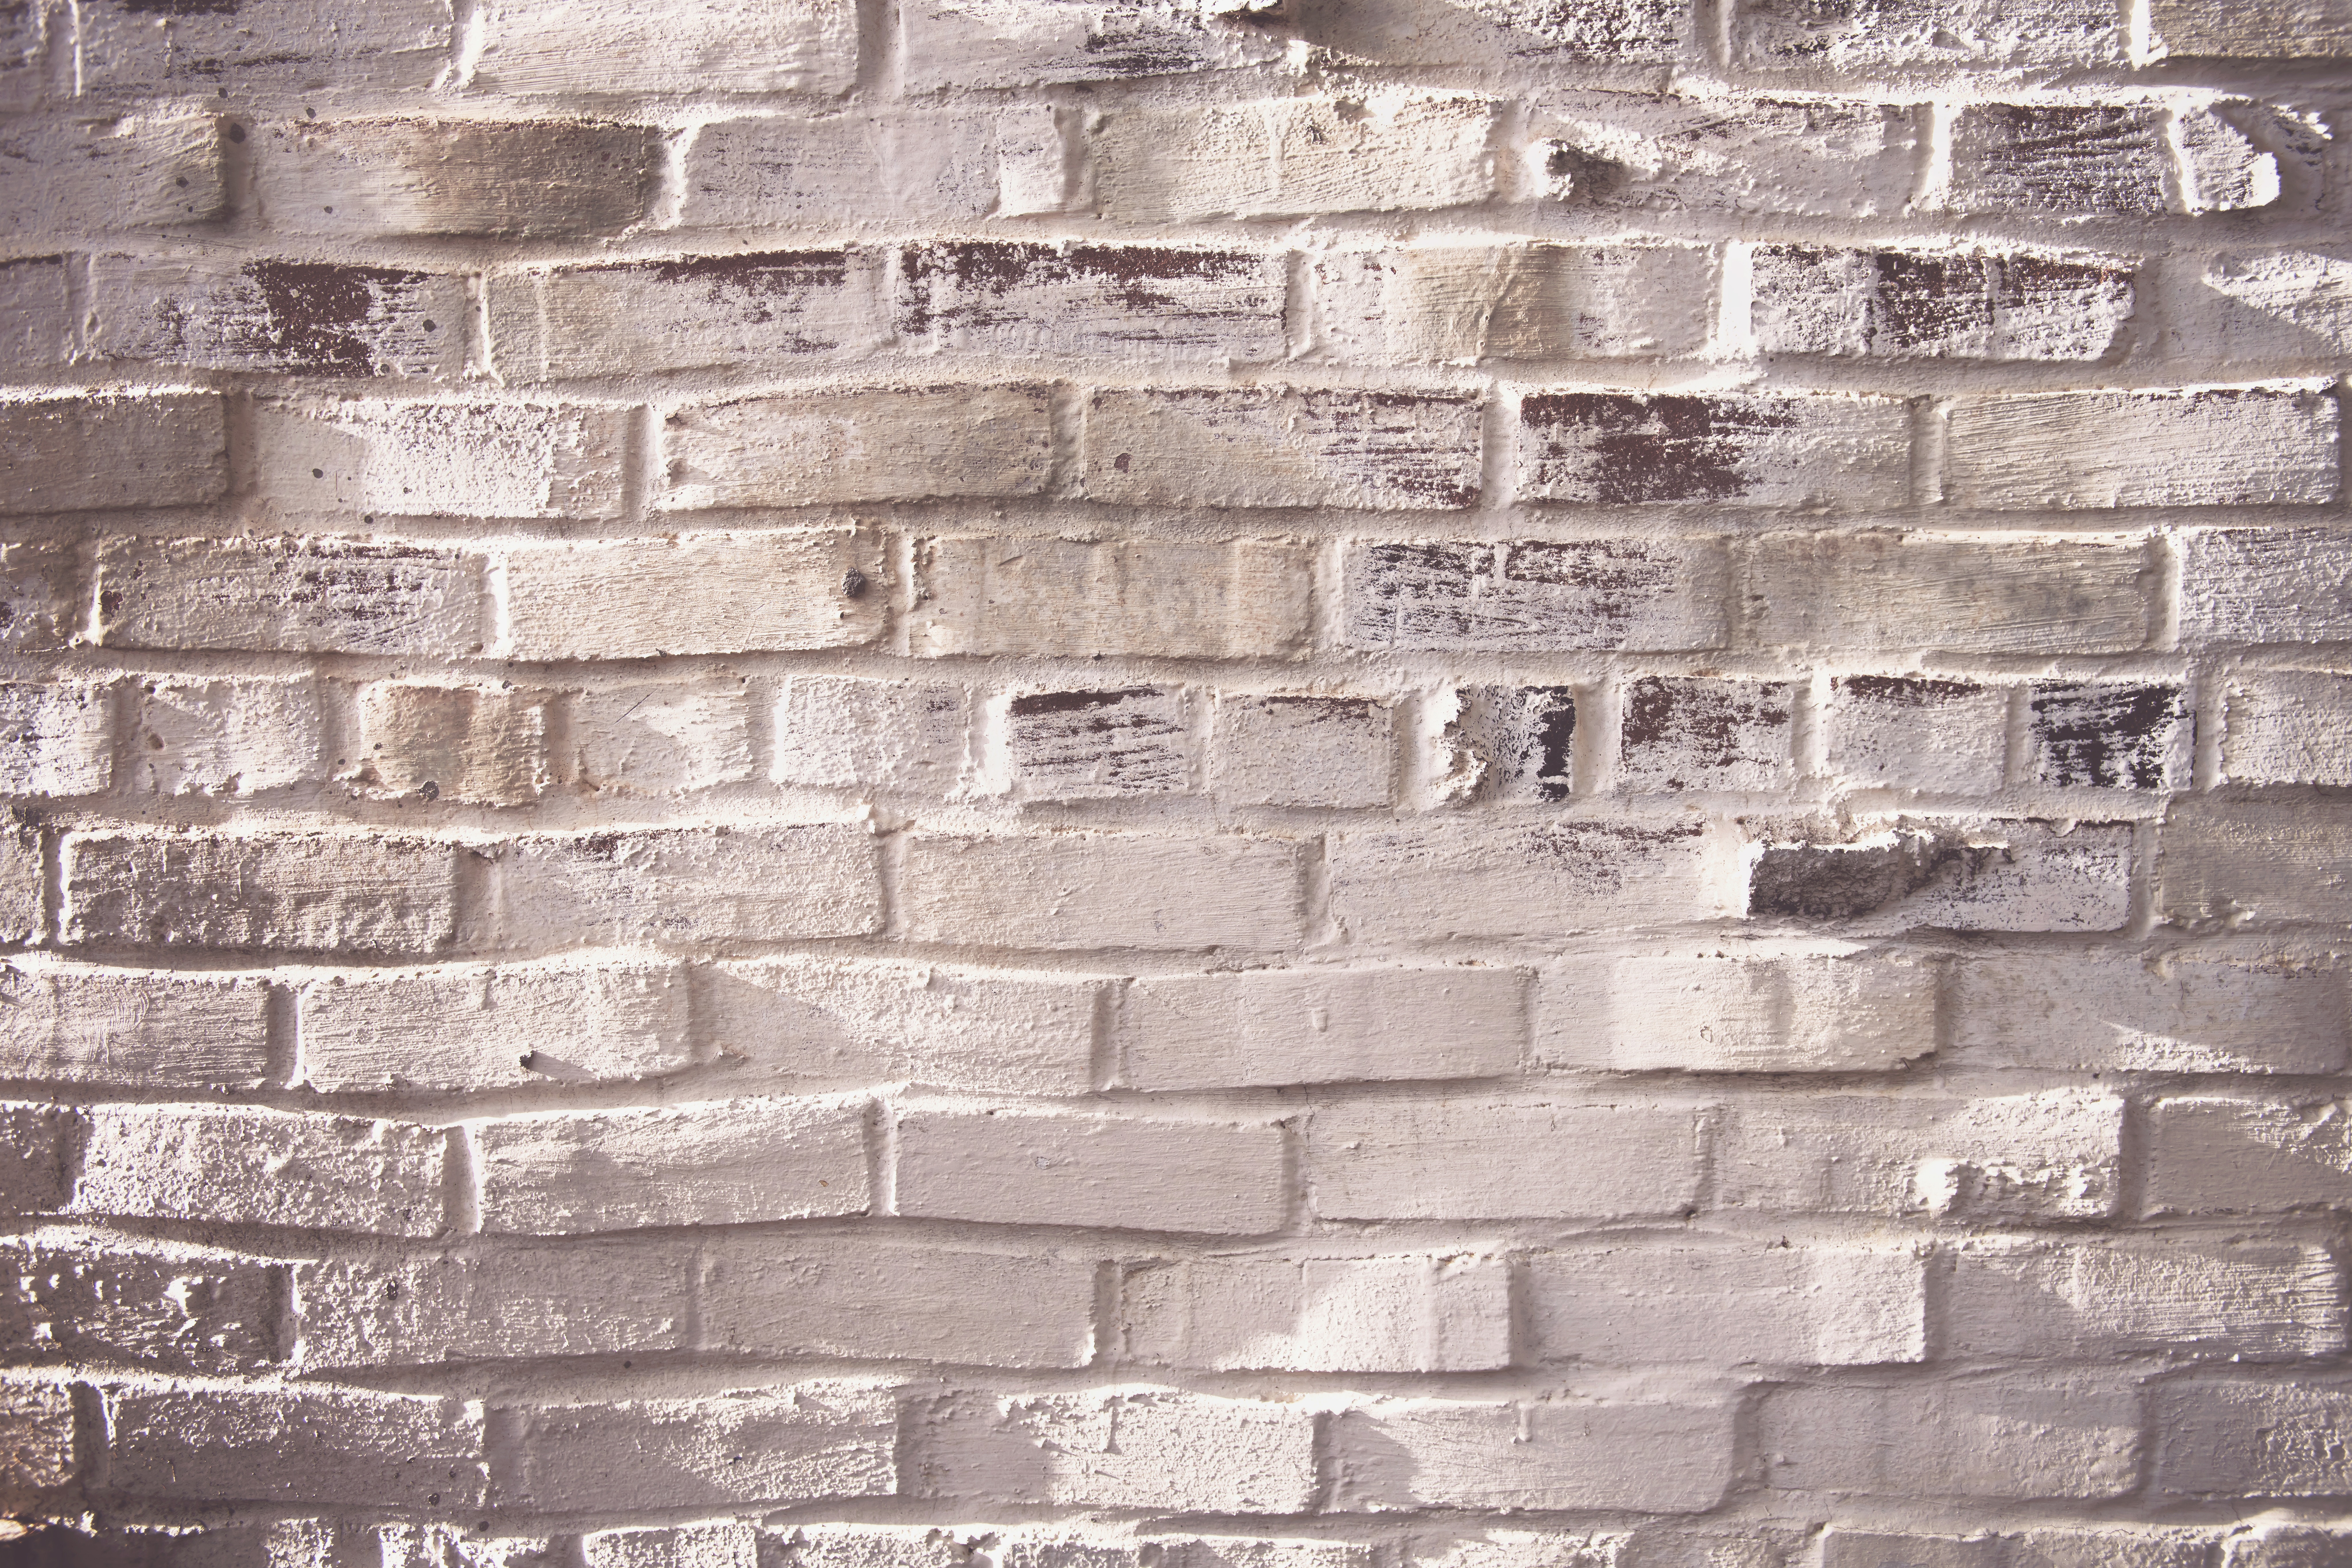
brickwork, brick, wall, stone wall, photography, building, black and white, rock